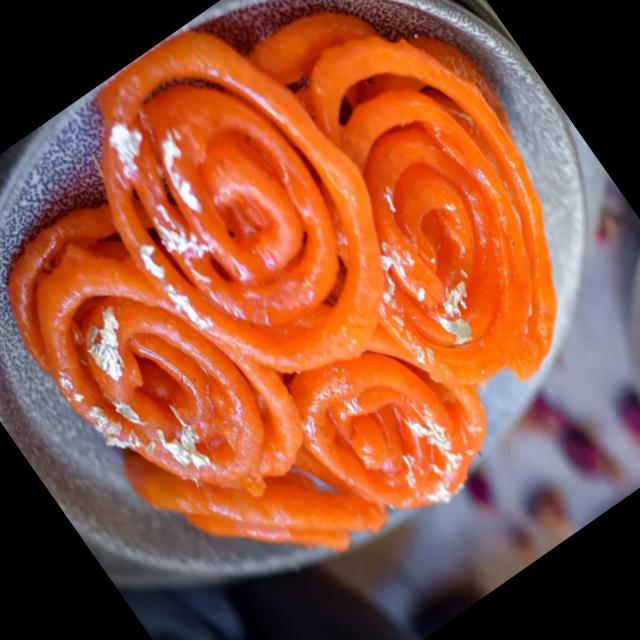
Dish: jalebi